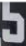
Number: 5